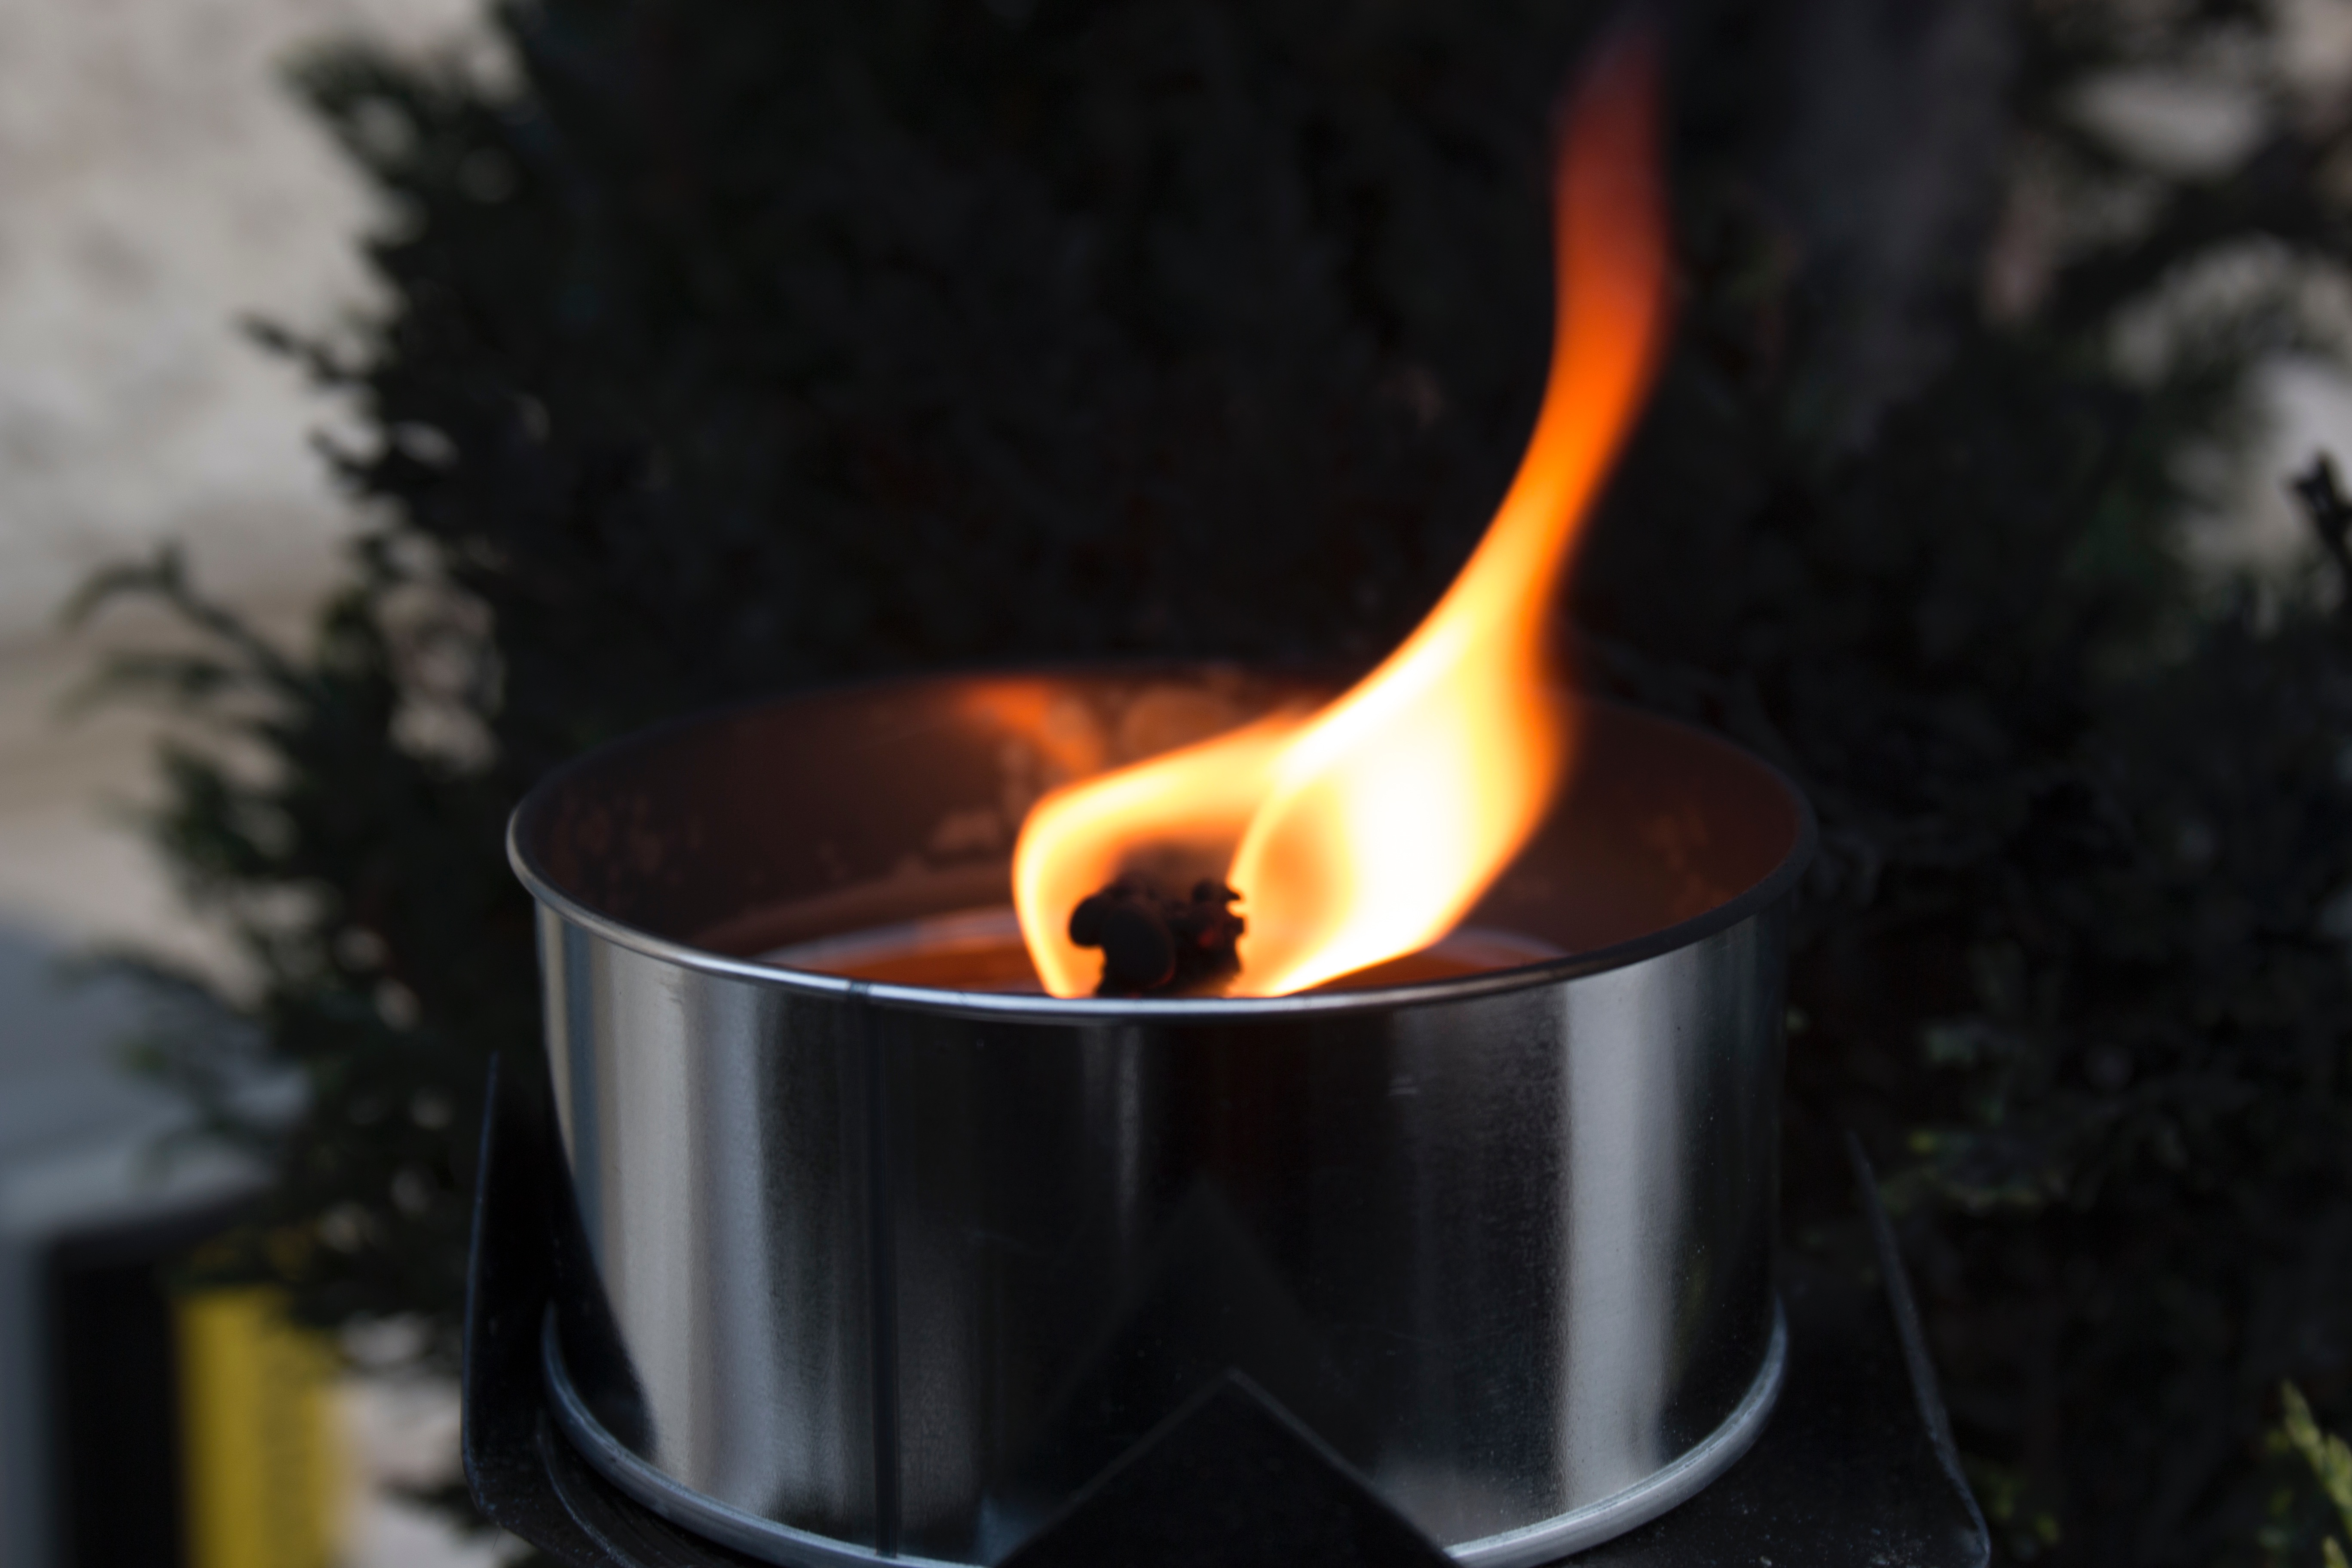
flame, fire, hearth, cookware and bakeware